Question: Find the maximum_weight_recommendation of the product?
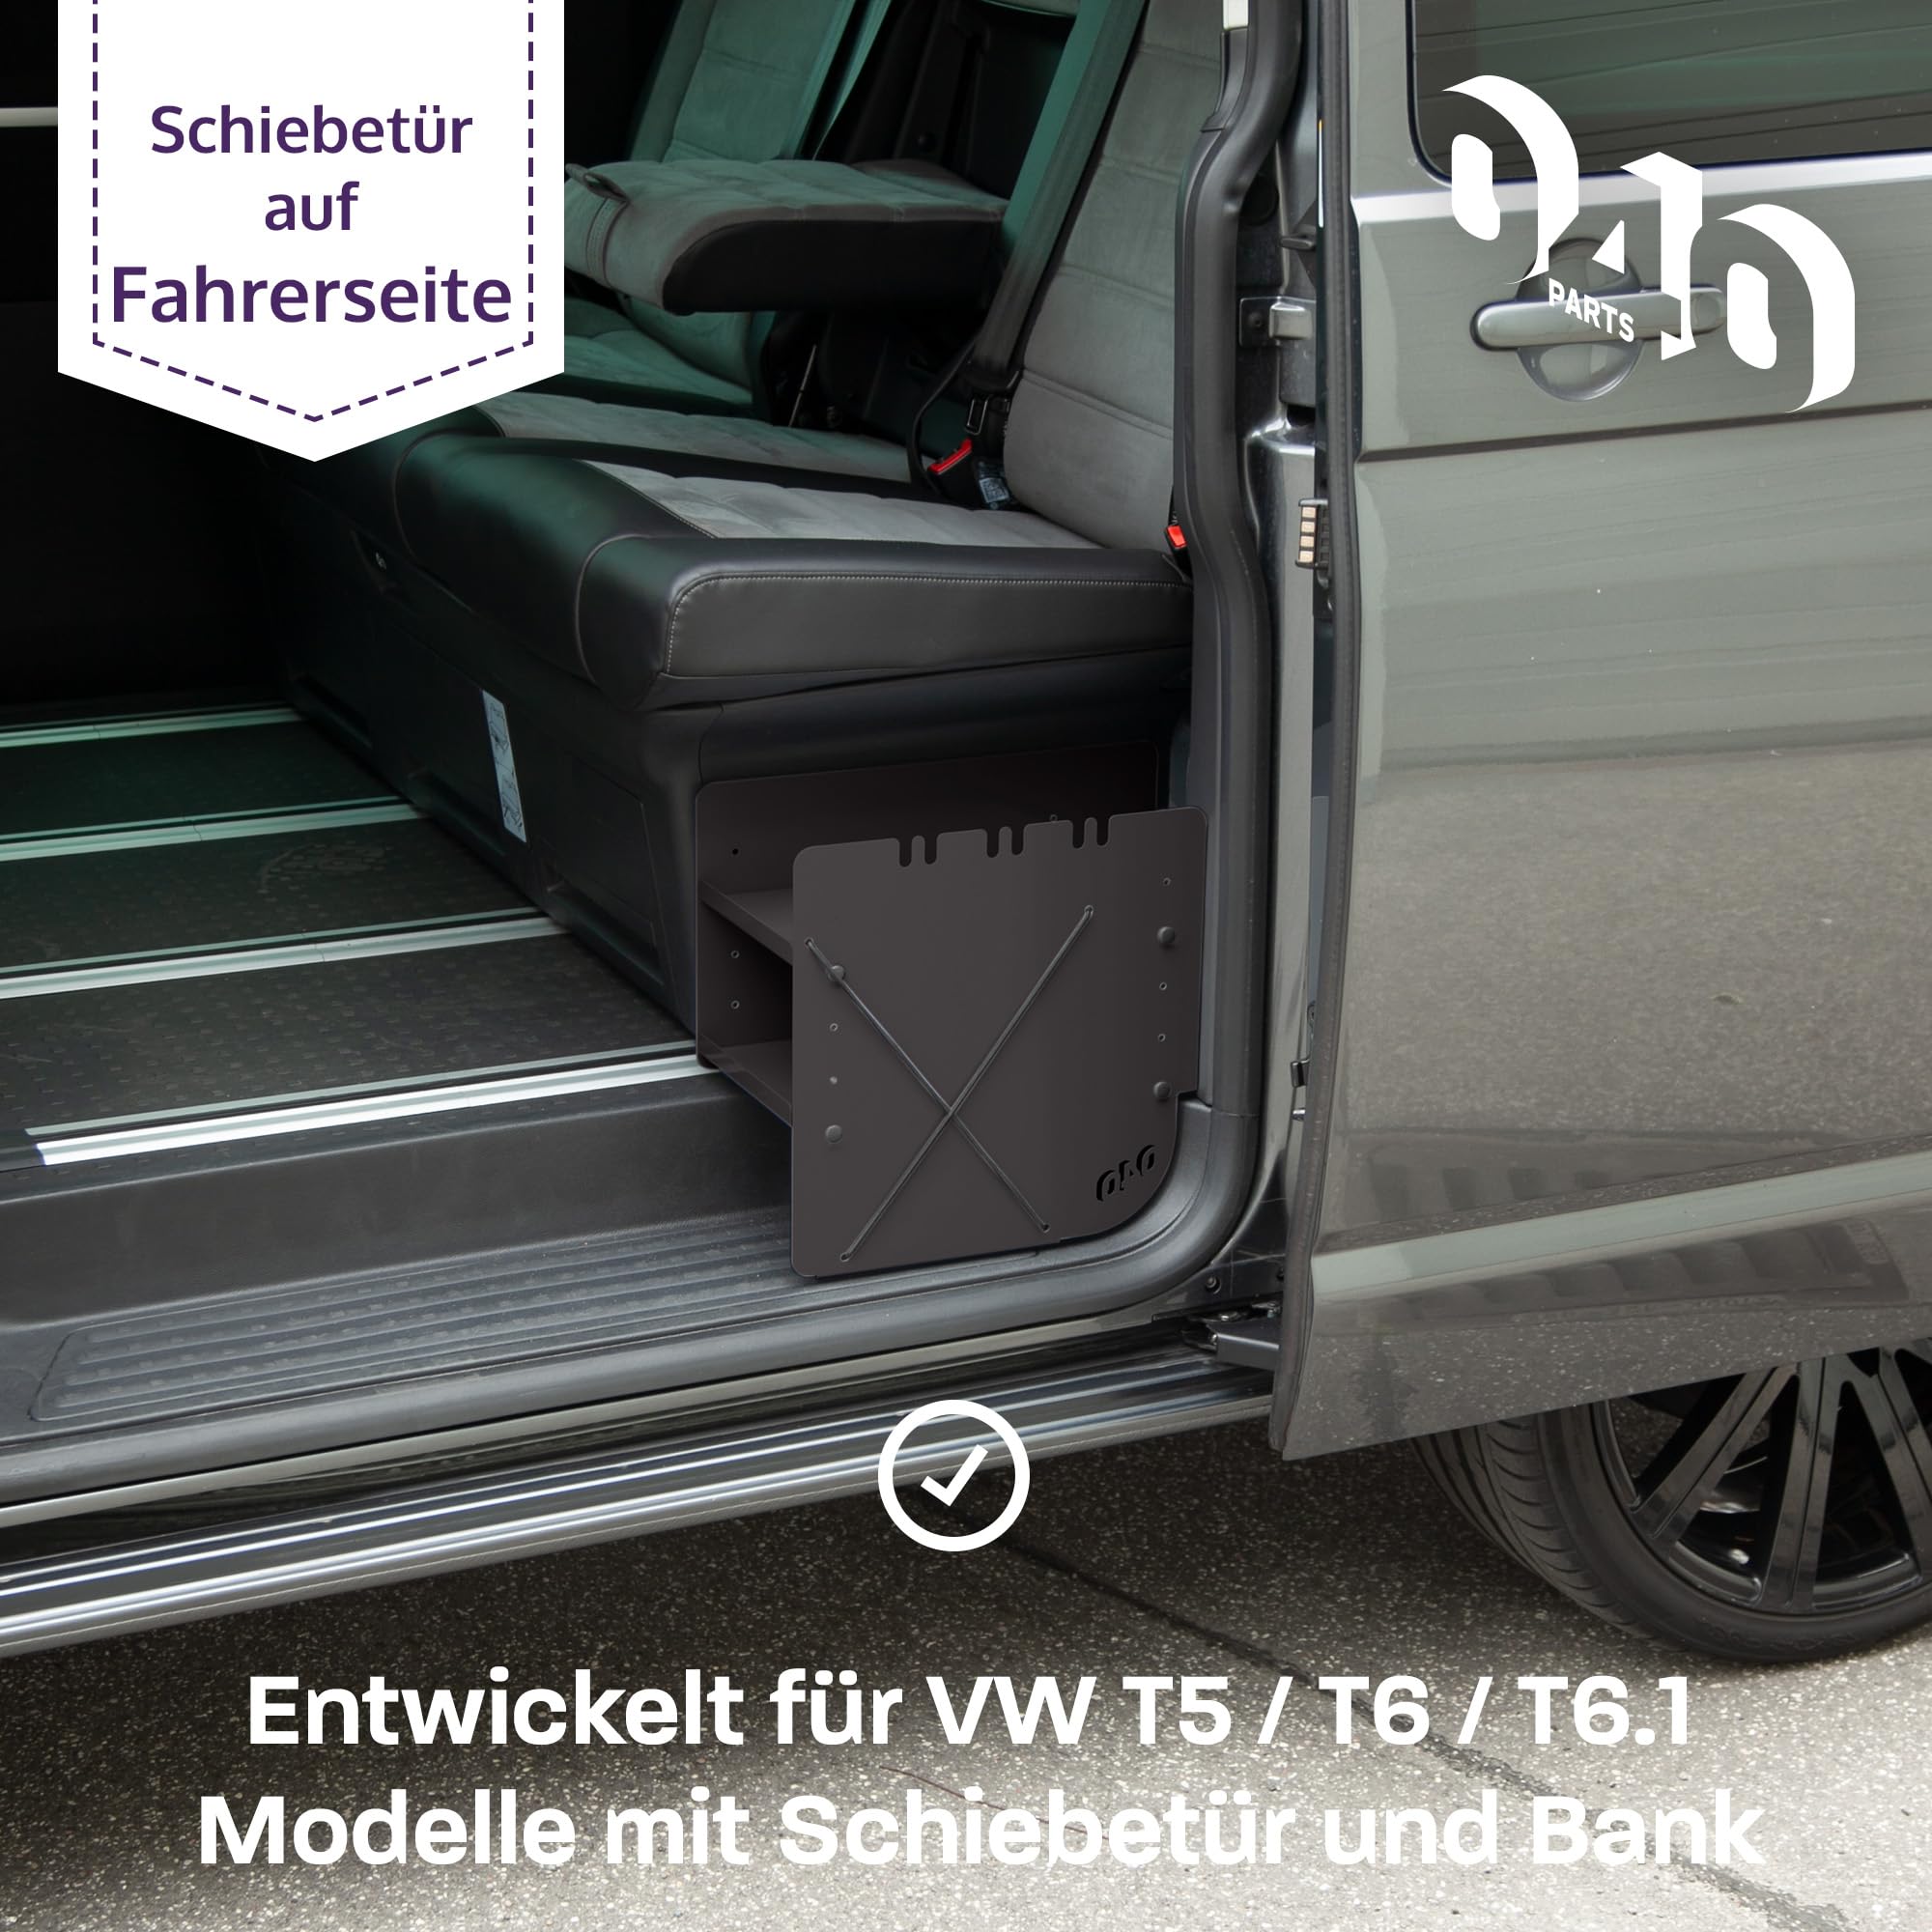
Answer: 6.1 pound